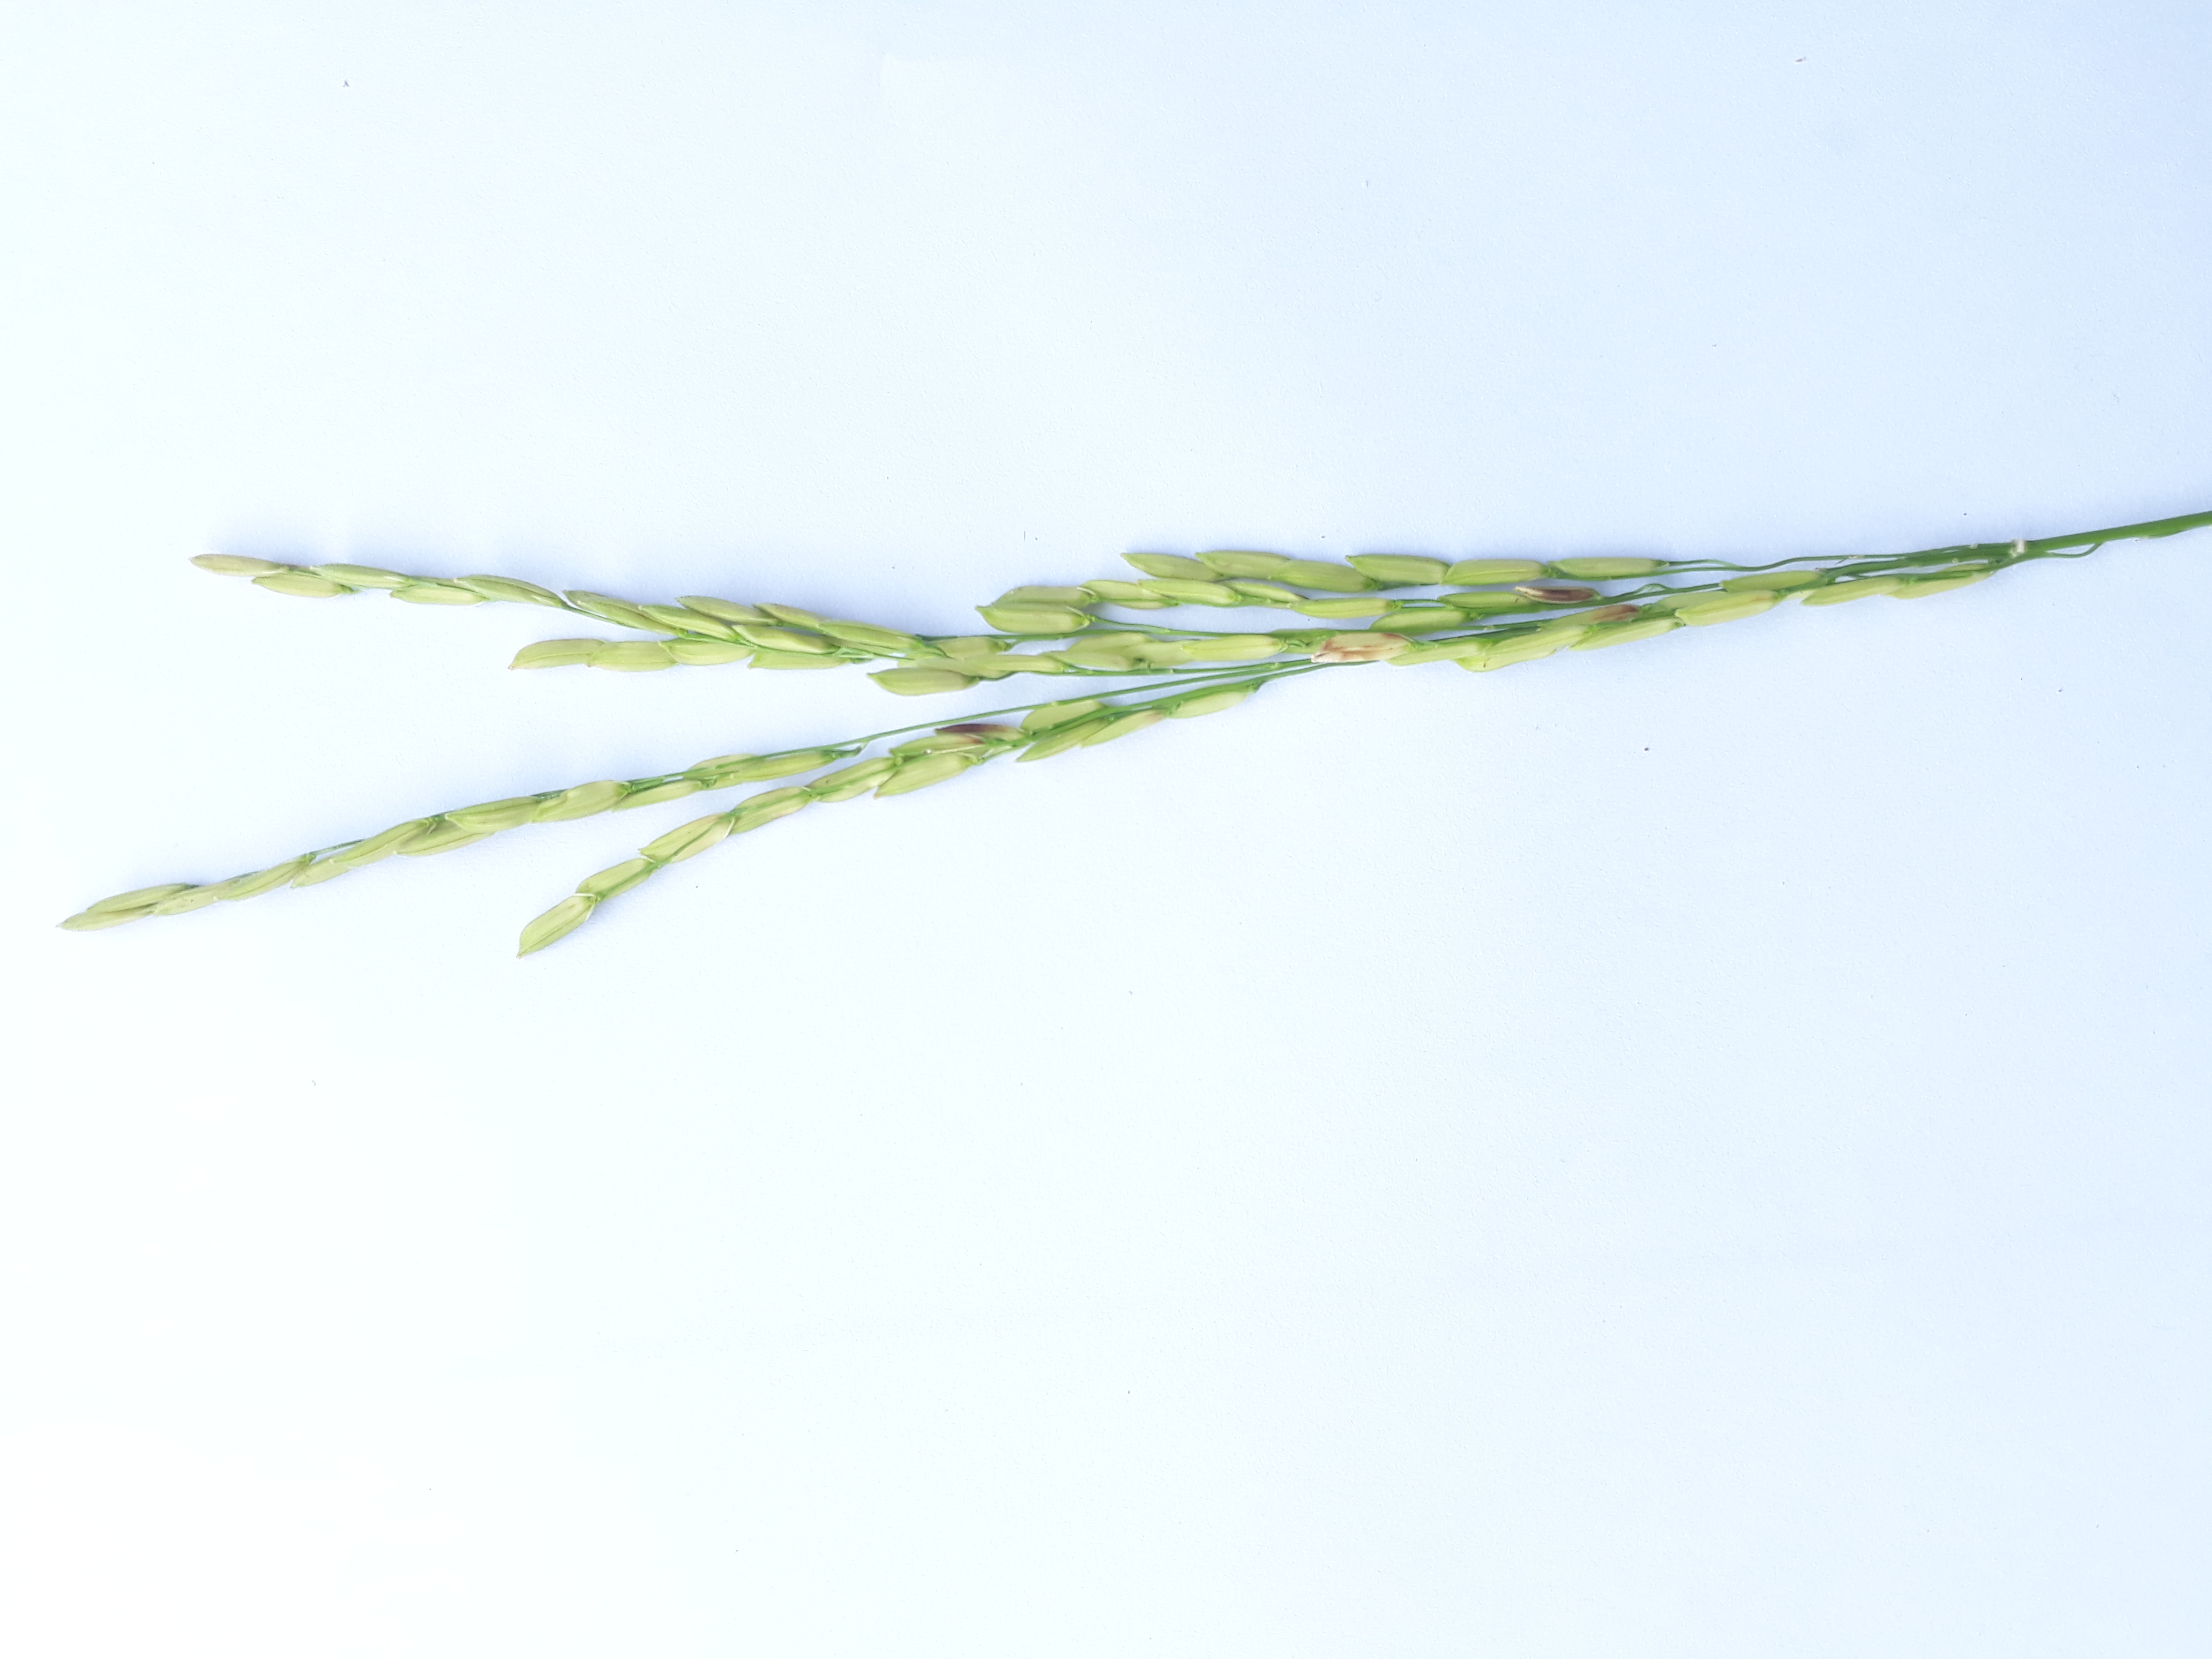
Label: Healthy